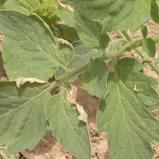
Crop: Tomato
Condition: healthy-leaf